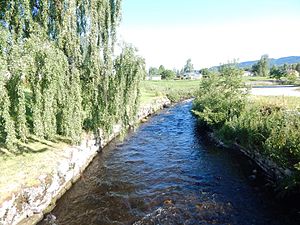
Moelv / Bilder
Moelv er en norsk landsby i Ringsaker kommune i Innlandet. Moelv har 1023 indbyggere og er placeret i slutningen af Moelva ved Mjøsa 'østlige bred. Moelv og Brumunddal i Ringsaker fik begge bystatus fra 1. januar 2010. Moelv har imidlertid lidt byudvikling og falder uden for det, der normalt kaldes en by.